Will Stevens

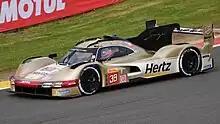
Stevens at the 2023 6 Hours of Spa-Francorchamps, the debut of Jota's Porsche 963.

Stevens also in 2017 finished 2nd in the Blancpain GT Series Sprint Cup which included his first GT3 win at Zolder with team-mate Markus Winkelhock. Unfortunately he had a rather disappointing season in the Blancpain GT Series Endurance Cup where his car retired in every race he competed in and he wasn't involved in the 24 hours of Spa the blue riband event of the Blancpain GT Series.After their victory at the 24 hours of Le Mans JMW Motorsport invited Stevens to race in the last 2 races of the European Le Man Series in an attempt to come 1st in the GTE Series Team standings. This attempt was successful as Stevens helped the team come 2nd at Spa-Francorchamps and Algarve which elevated the team to 1st in the GTE standings.